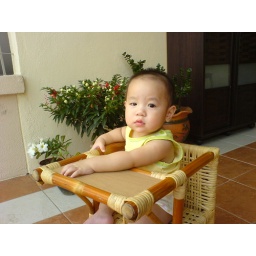
Chi Cai on his favourite chair in front of the house